Ontario Highway 40

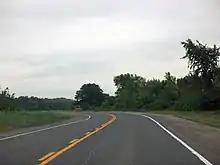
Highway 40 north of Wallaceburg

The route enters Lambton County in the municipality of St. Clair, passing through more farmland. north of the county line, the highway crosses the W. Darcy McKeough Floodway, a channel constructed in 1984 to protect Wallaceburg from flooding.